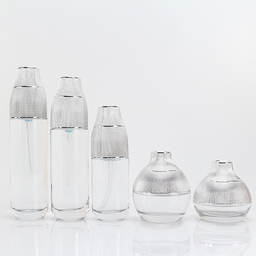
Label: glass